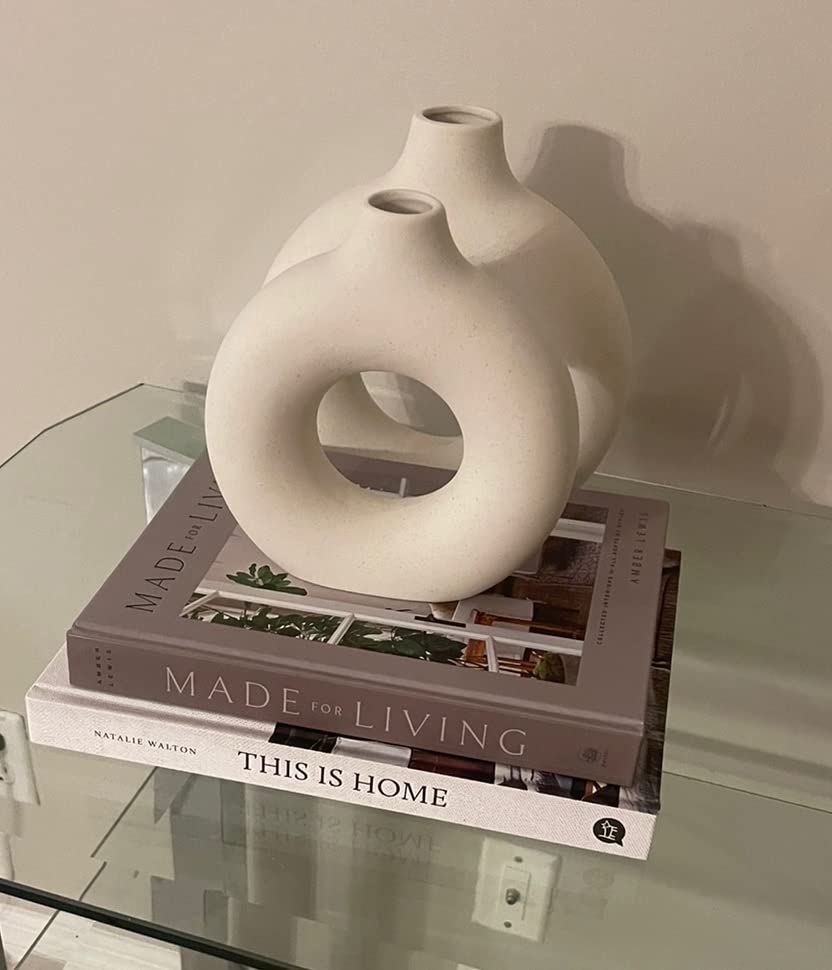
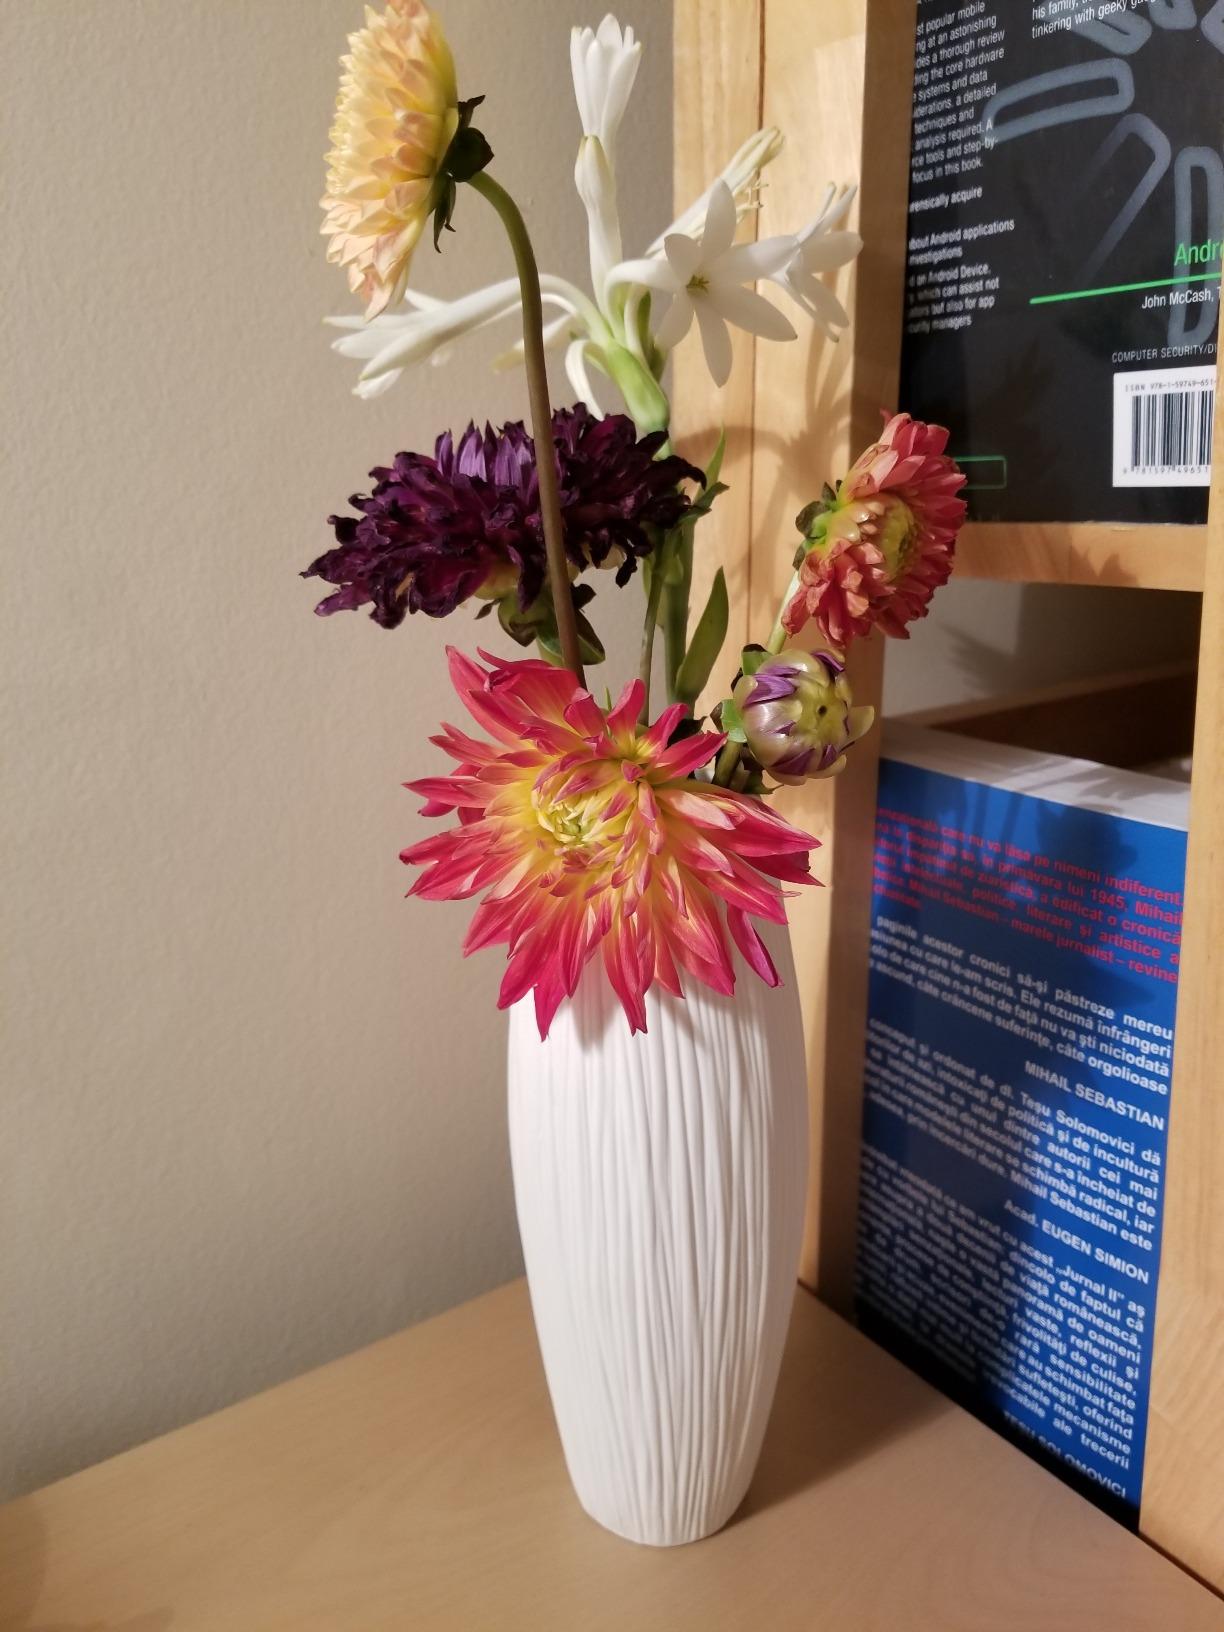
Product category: vase
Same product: no